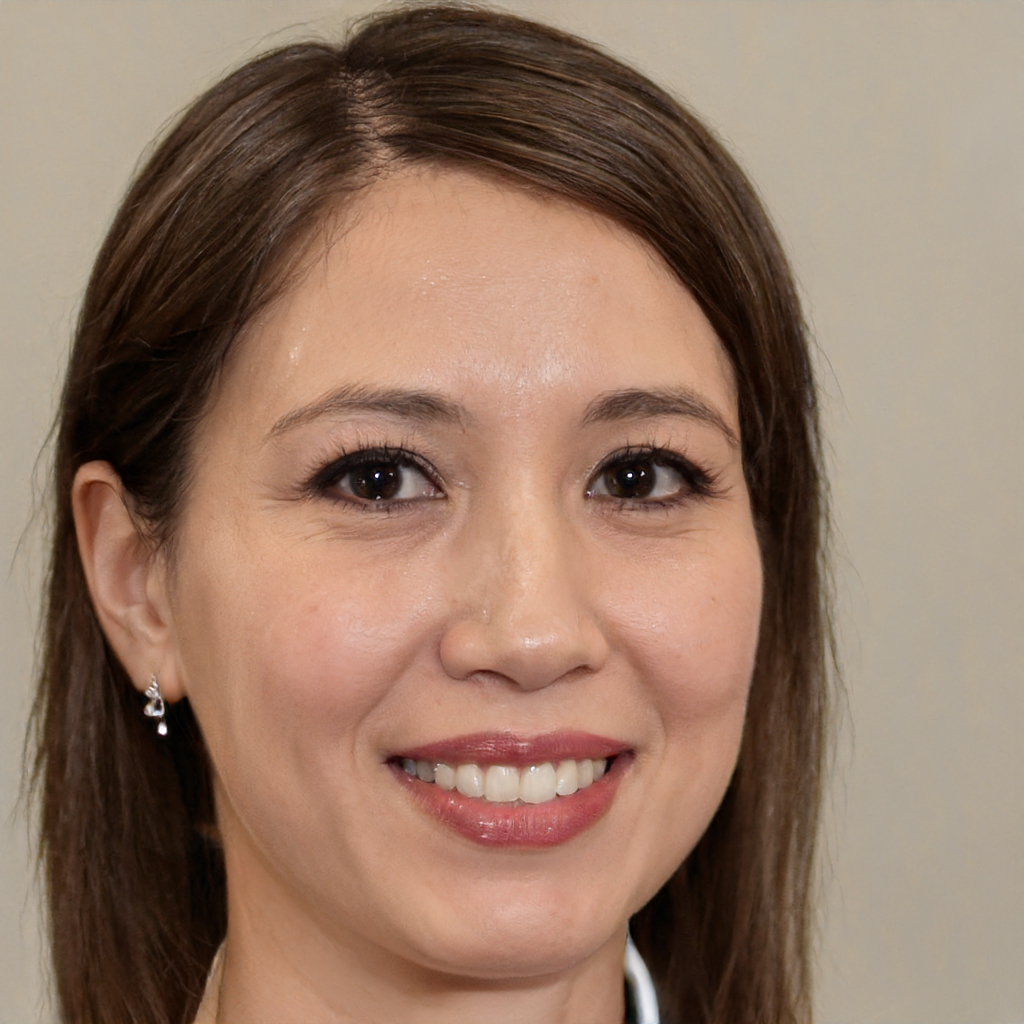
Portrait style: Real Portrait